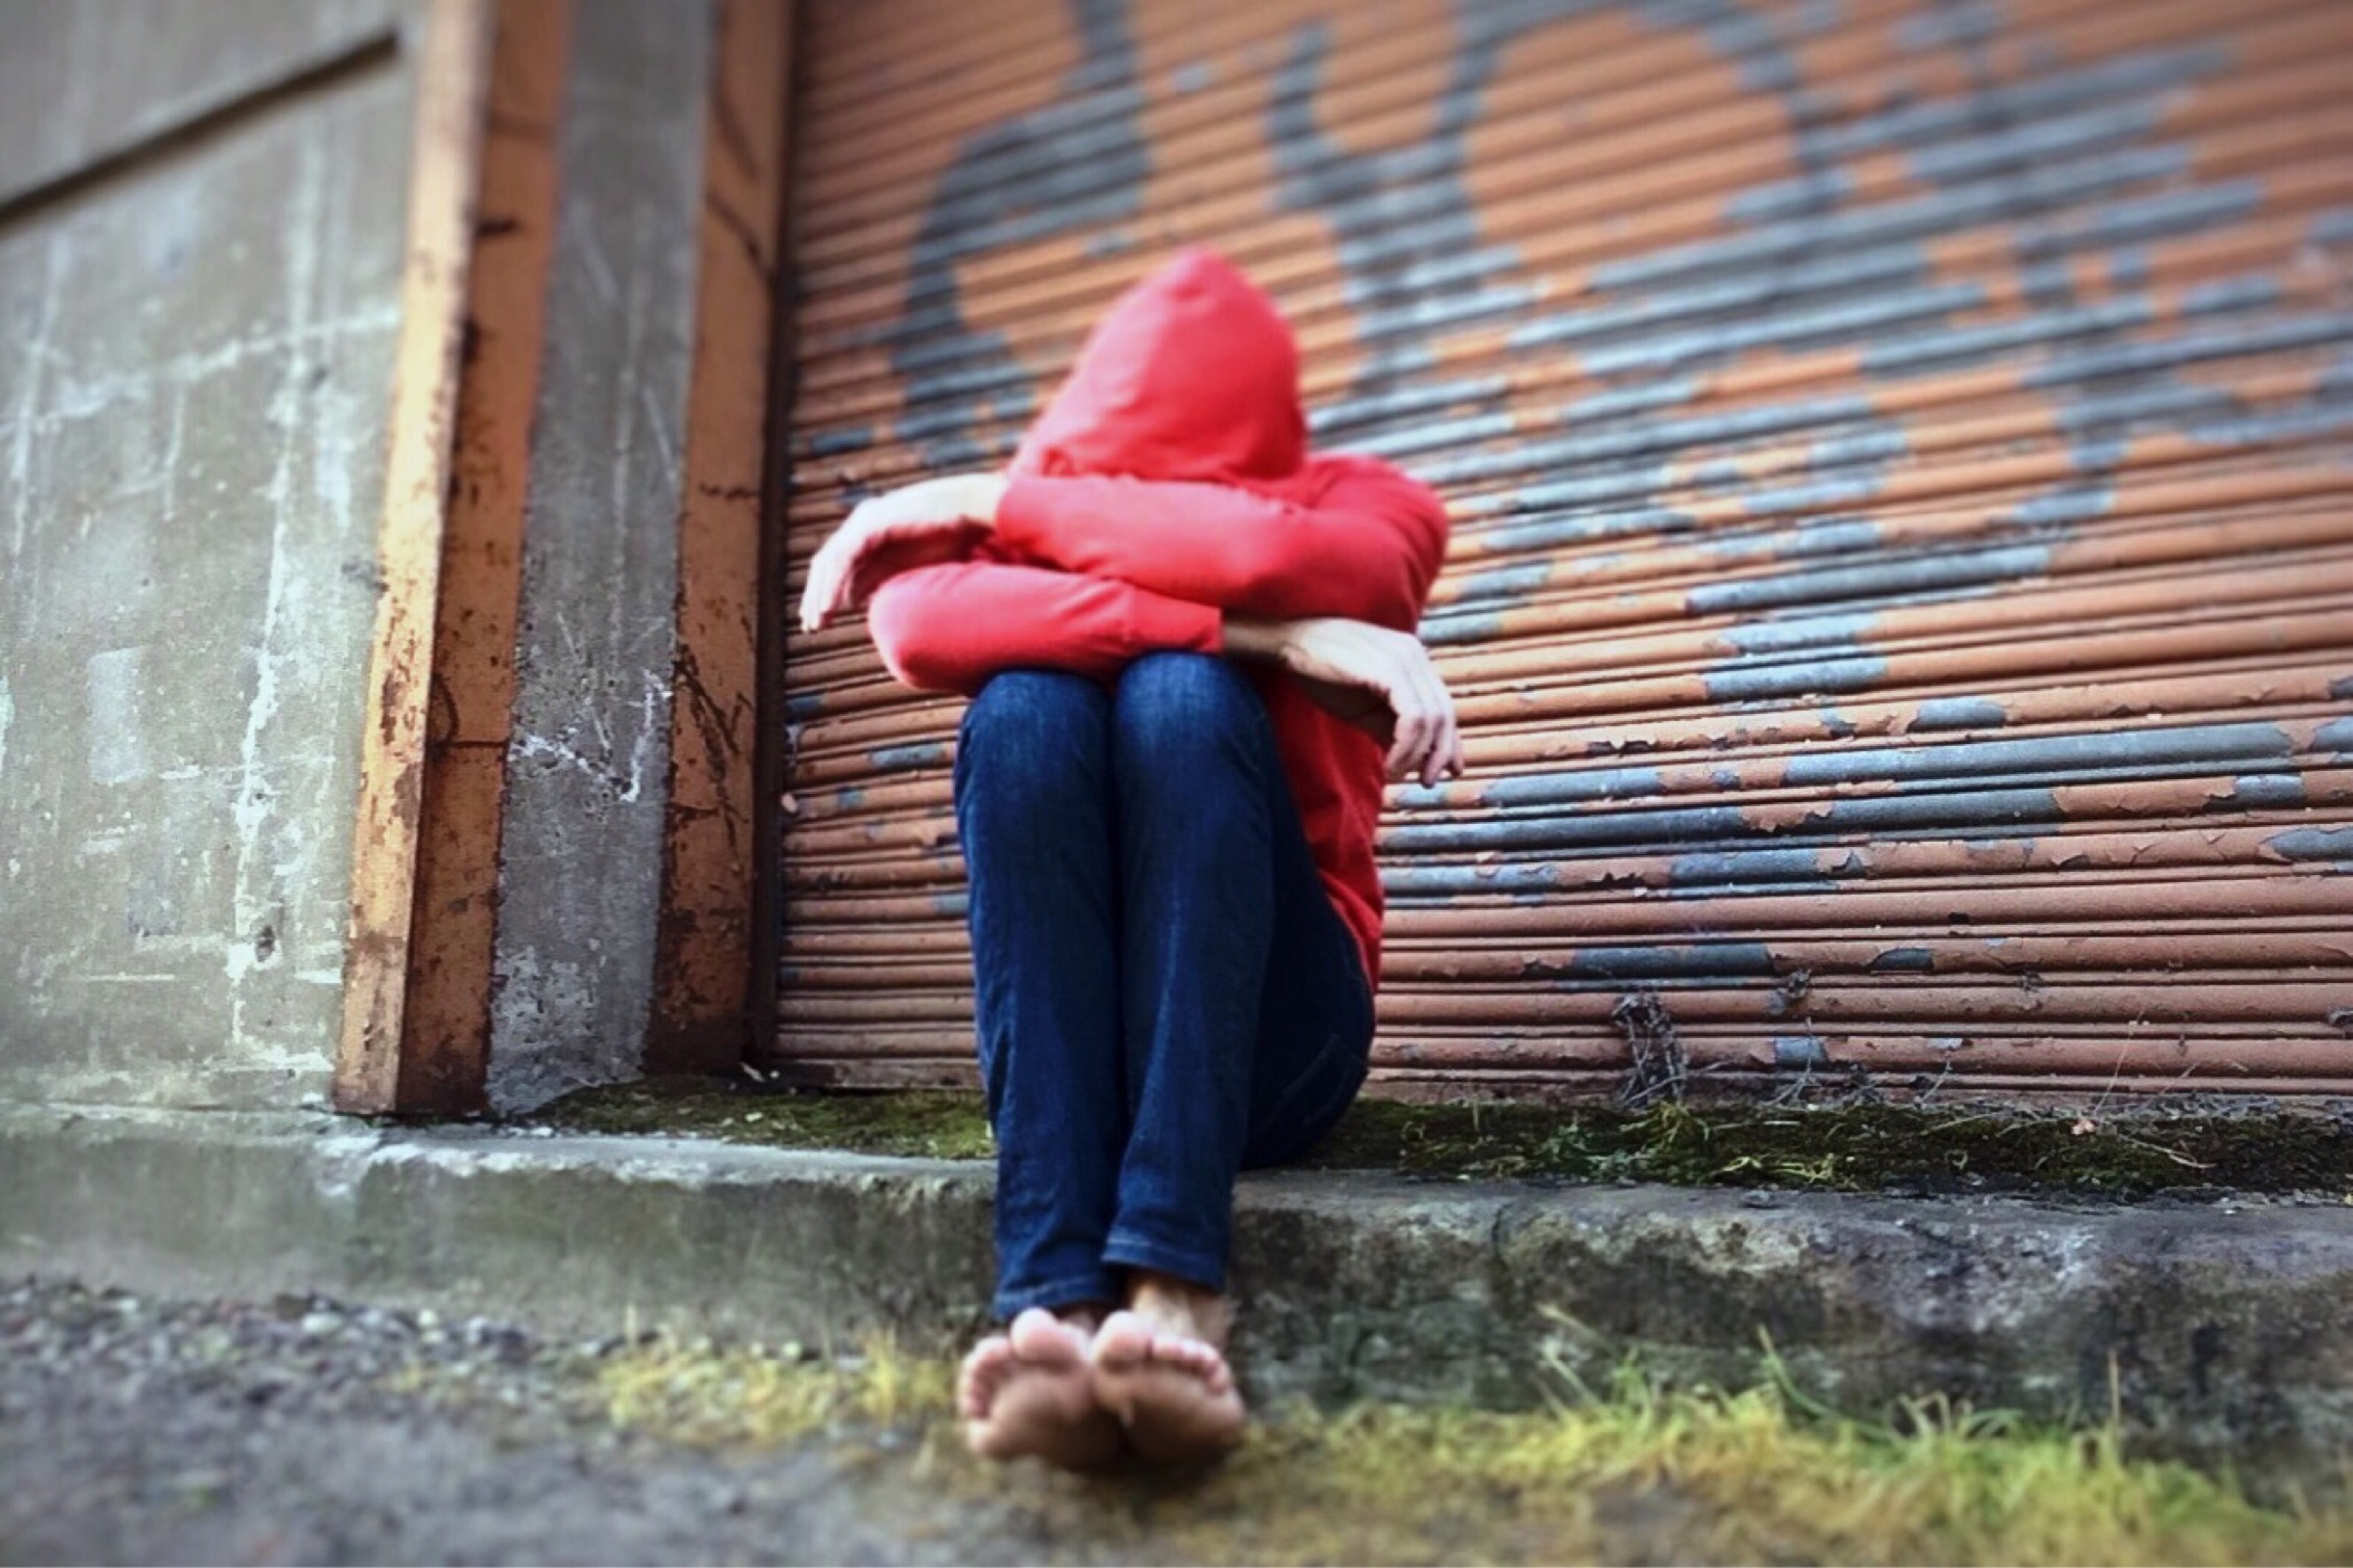
man, person, people, urban, male, spring, red, color, sitting, child, blue, lost, photograph, hiding, afraid, interaction, human positions